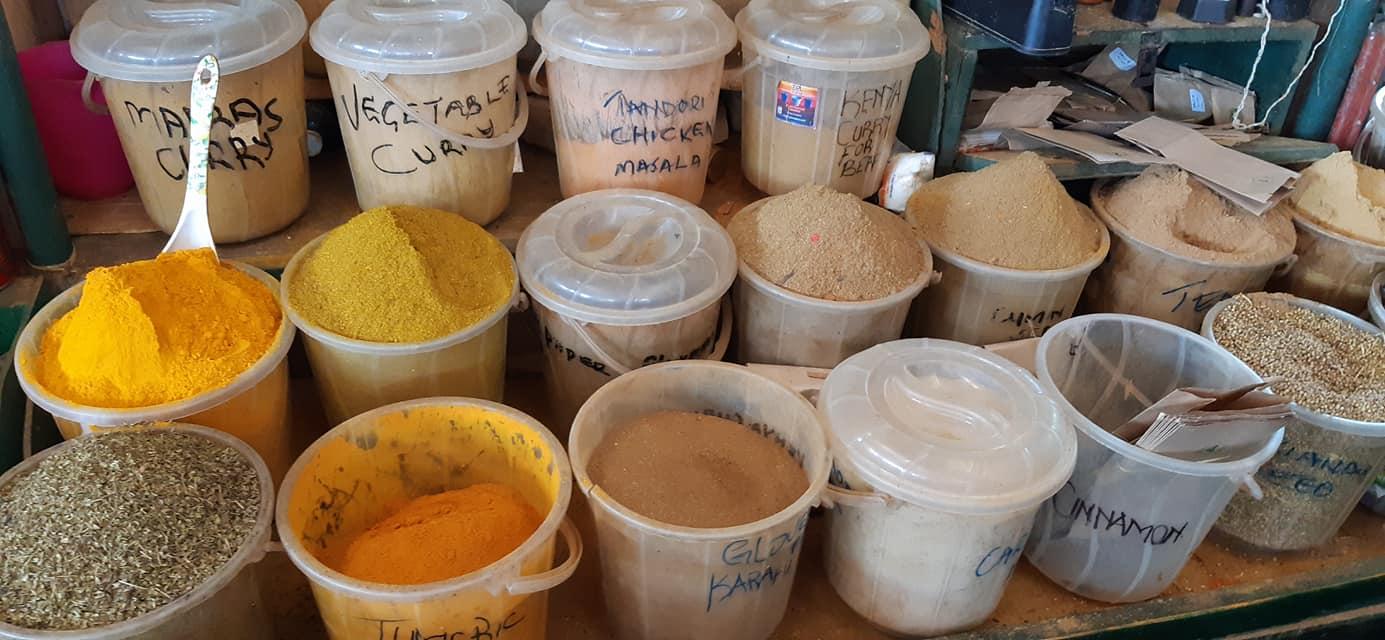
Ndoo nyingi zimejaa viungo vya rangi tofauti. Baadhi zimefungwa na zingine ziko wazi zikionyesha unga wa rangi ya manjano, kahawia na kijani. Majina yameandikwa kwenye lebo za baadhi ya [cs]container[cs].